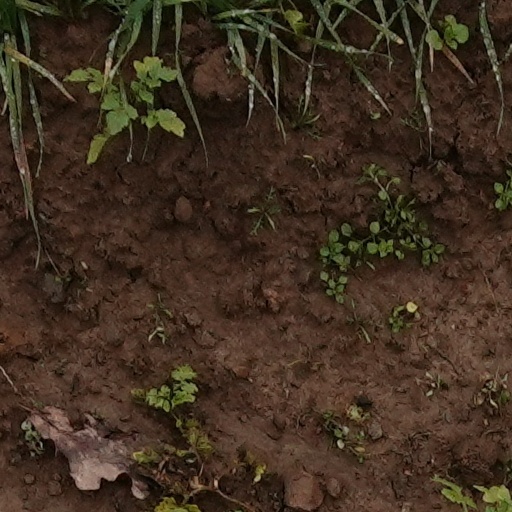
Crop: wheat